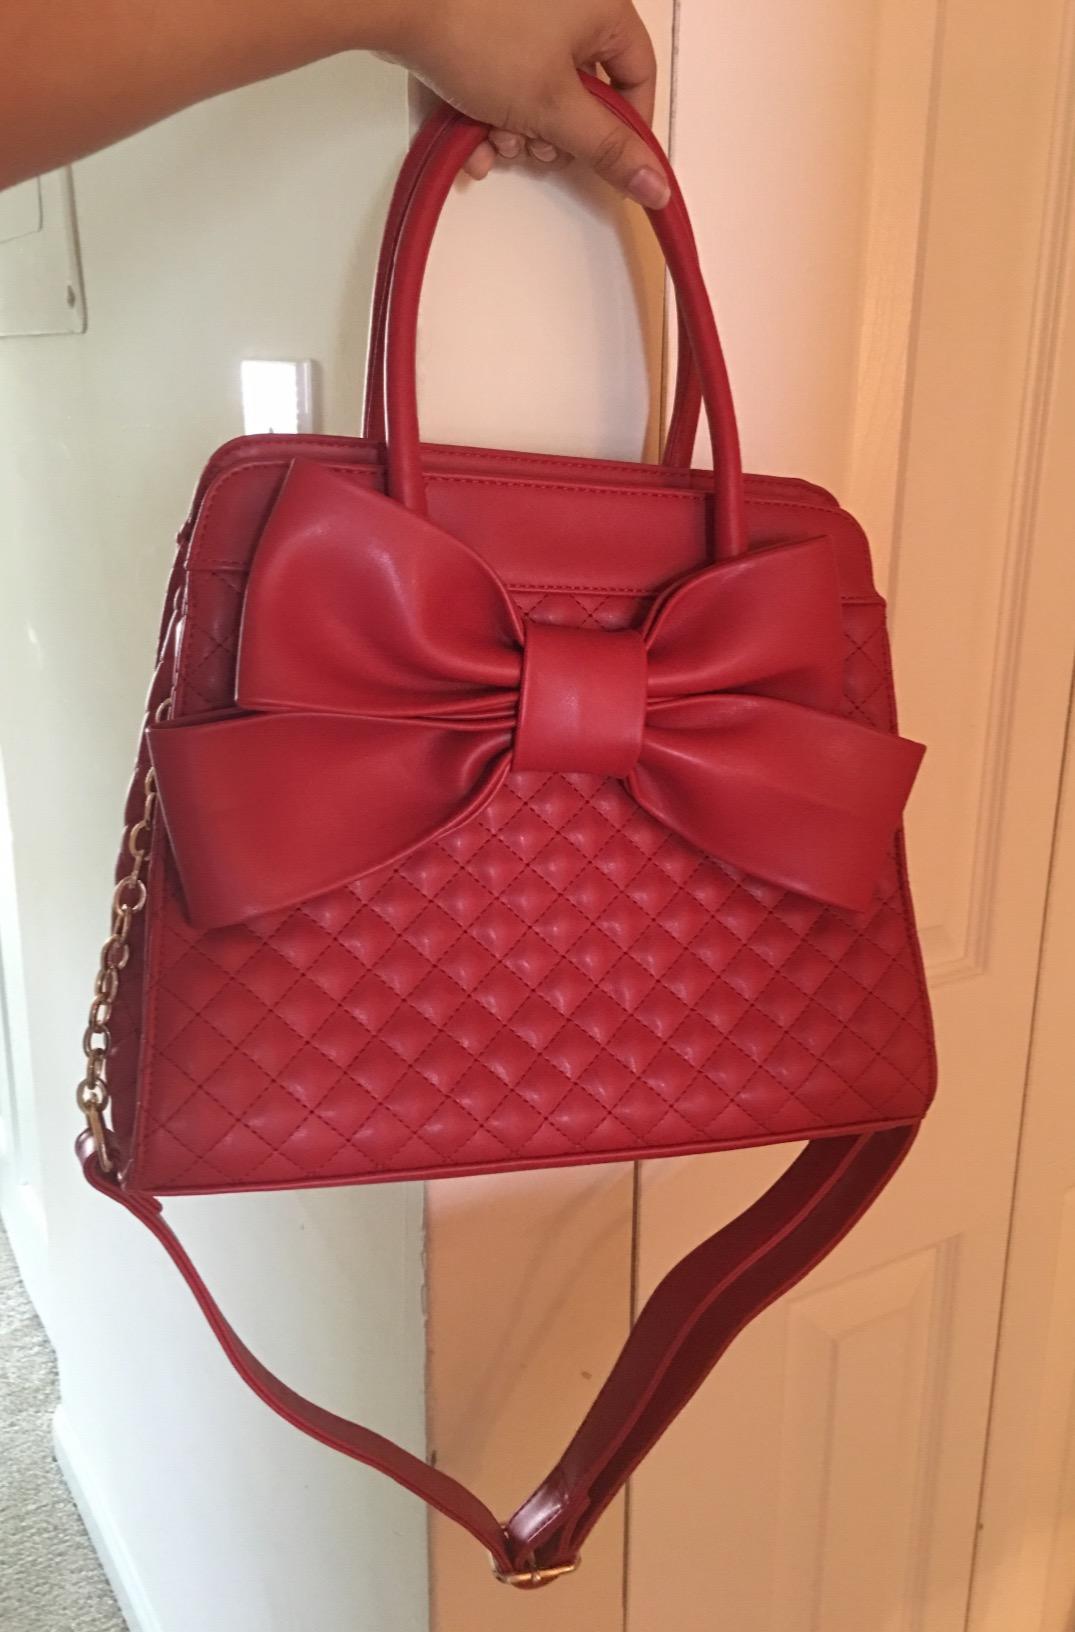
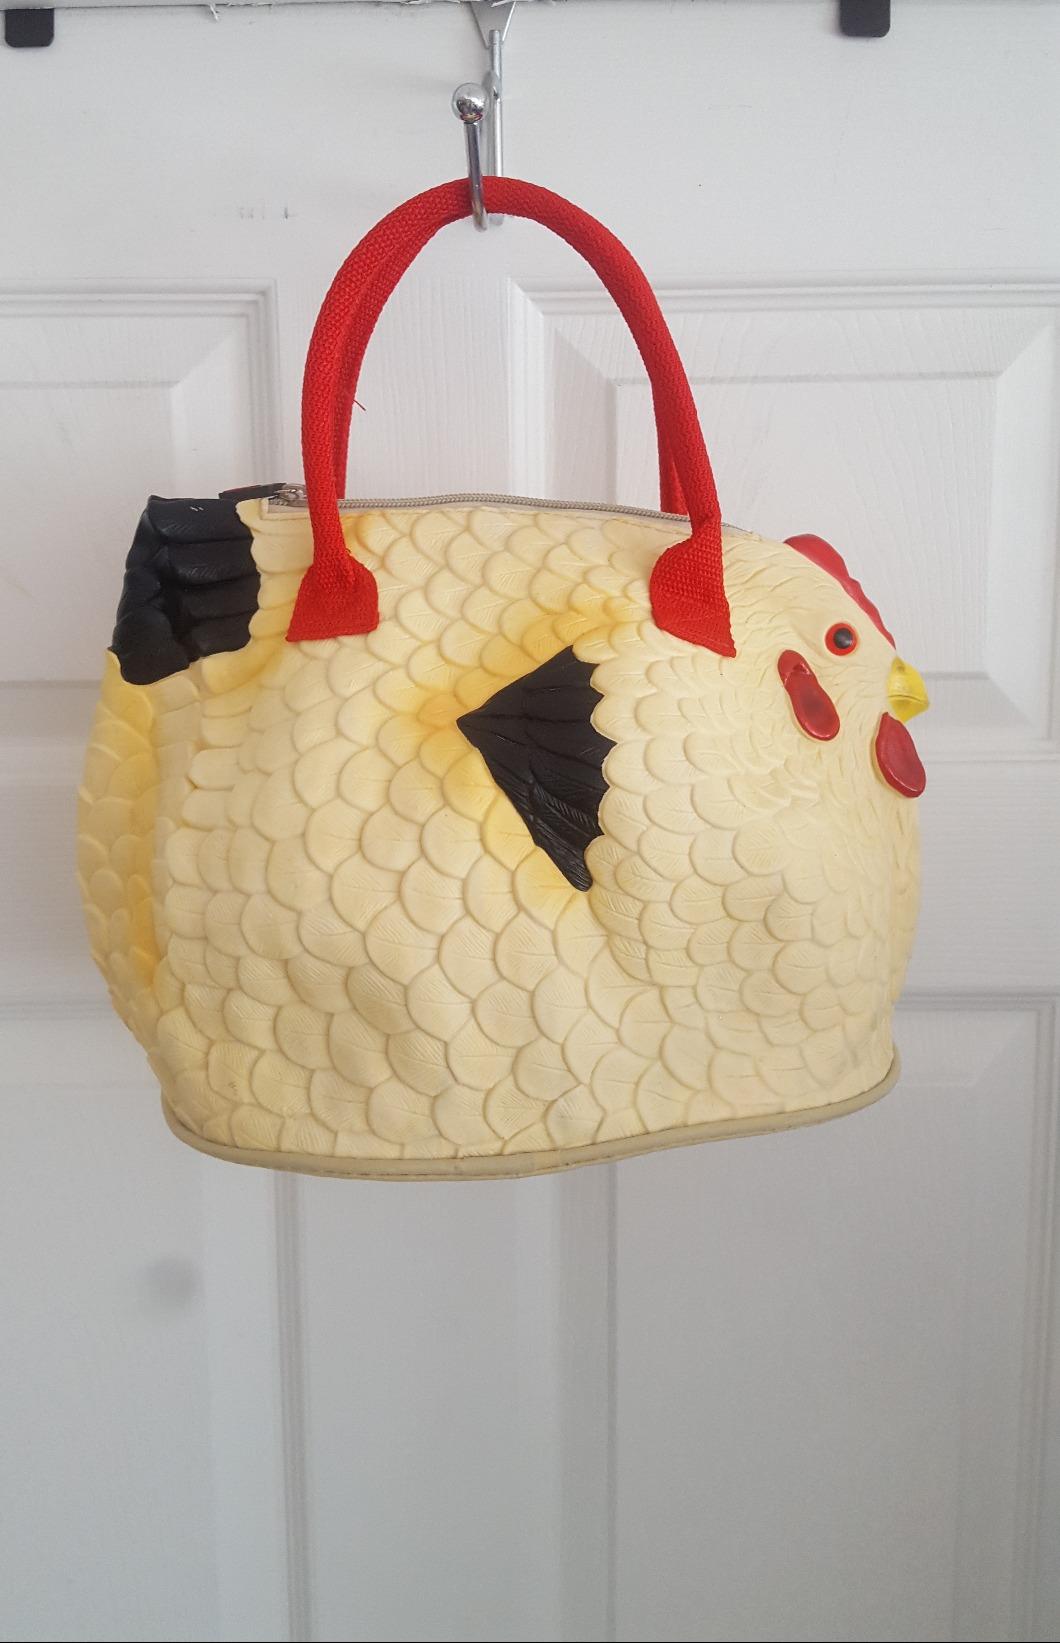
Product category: accessories_handbag
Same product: no